Desert Bloom (film)

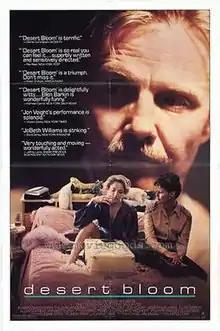
Theatrical release poster

Desert Bloom is a 1986 American drama film directed by Eugene Corr and starring an ensemble cast led by Jon Voight and JoBeth Williams. It was screened in the Un Certain Regard section at the 1986 Cannes Film Festival and funded through the Sundance Film Festival Institute.